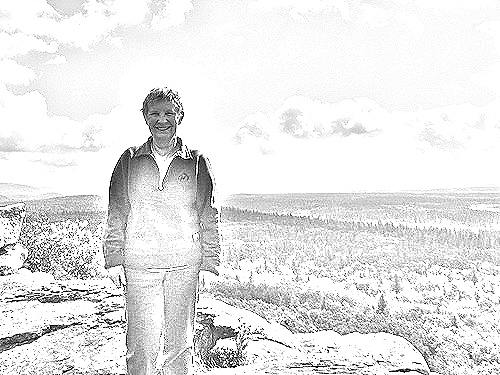
Portrait style: Sketch Portrait